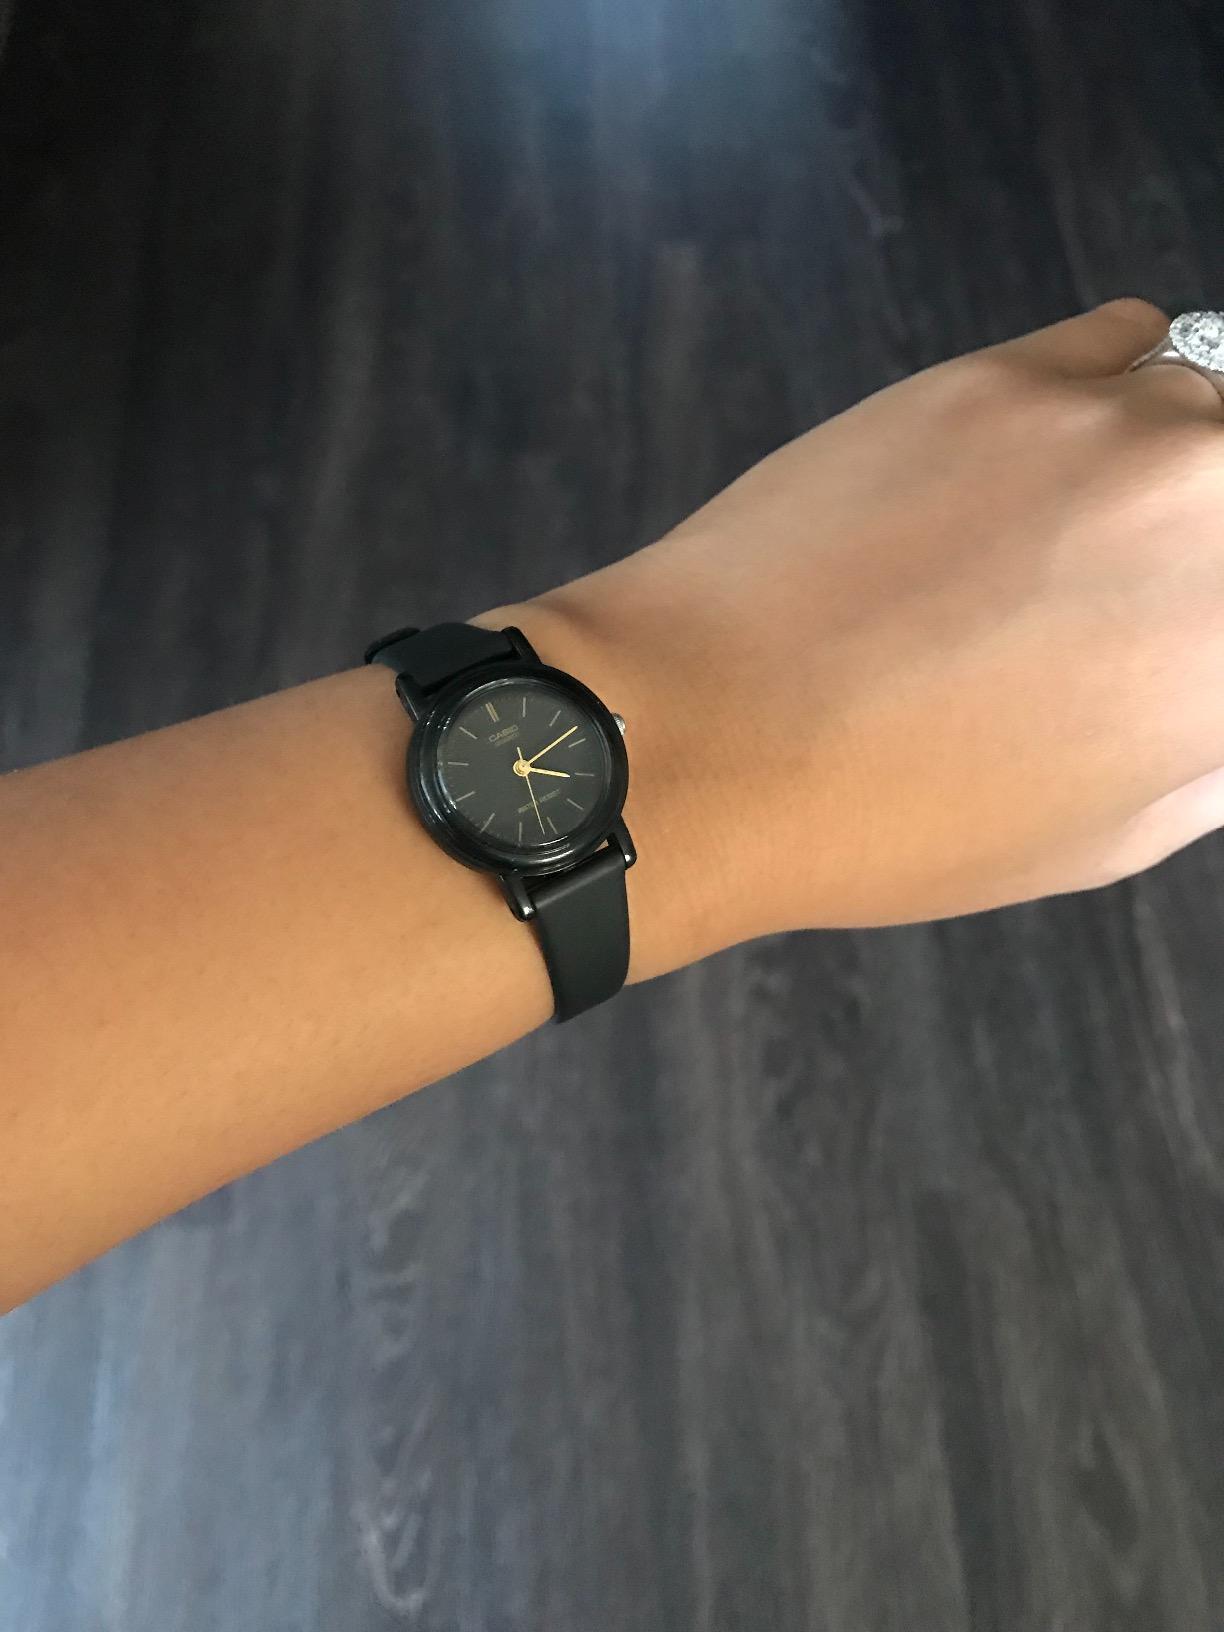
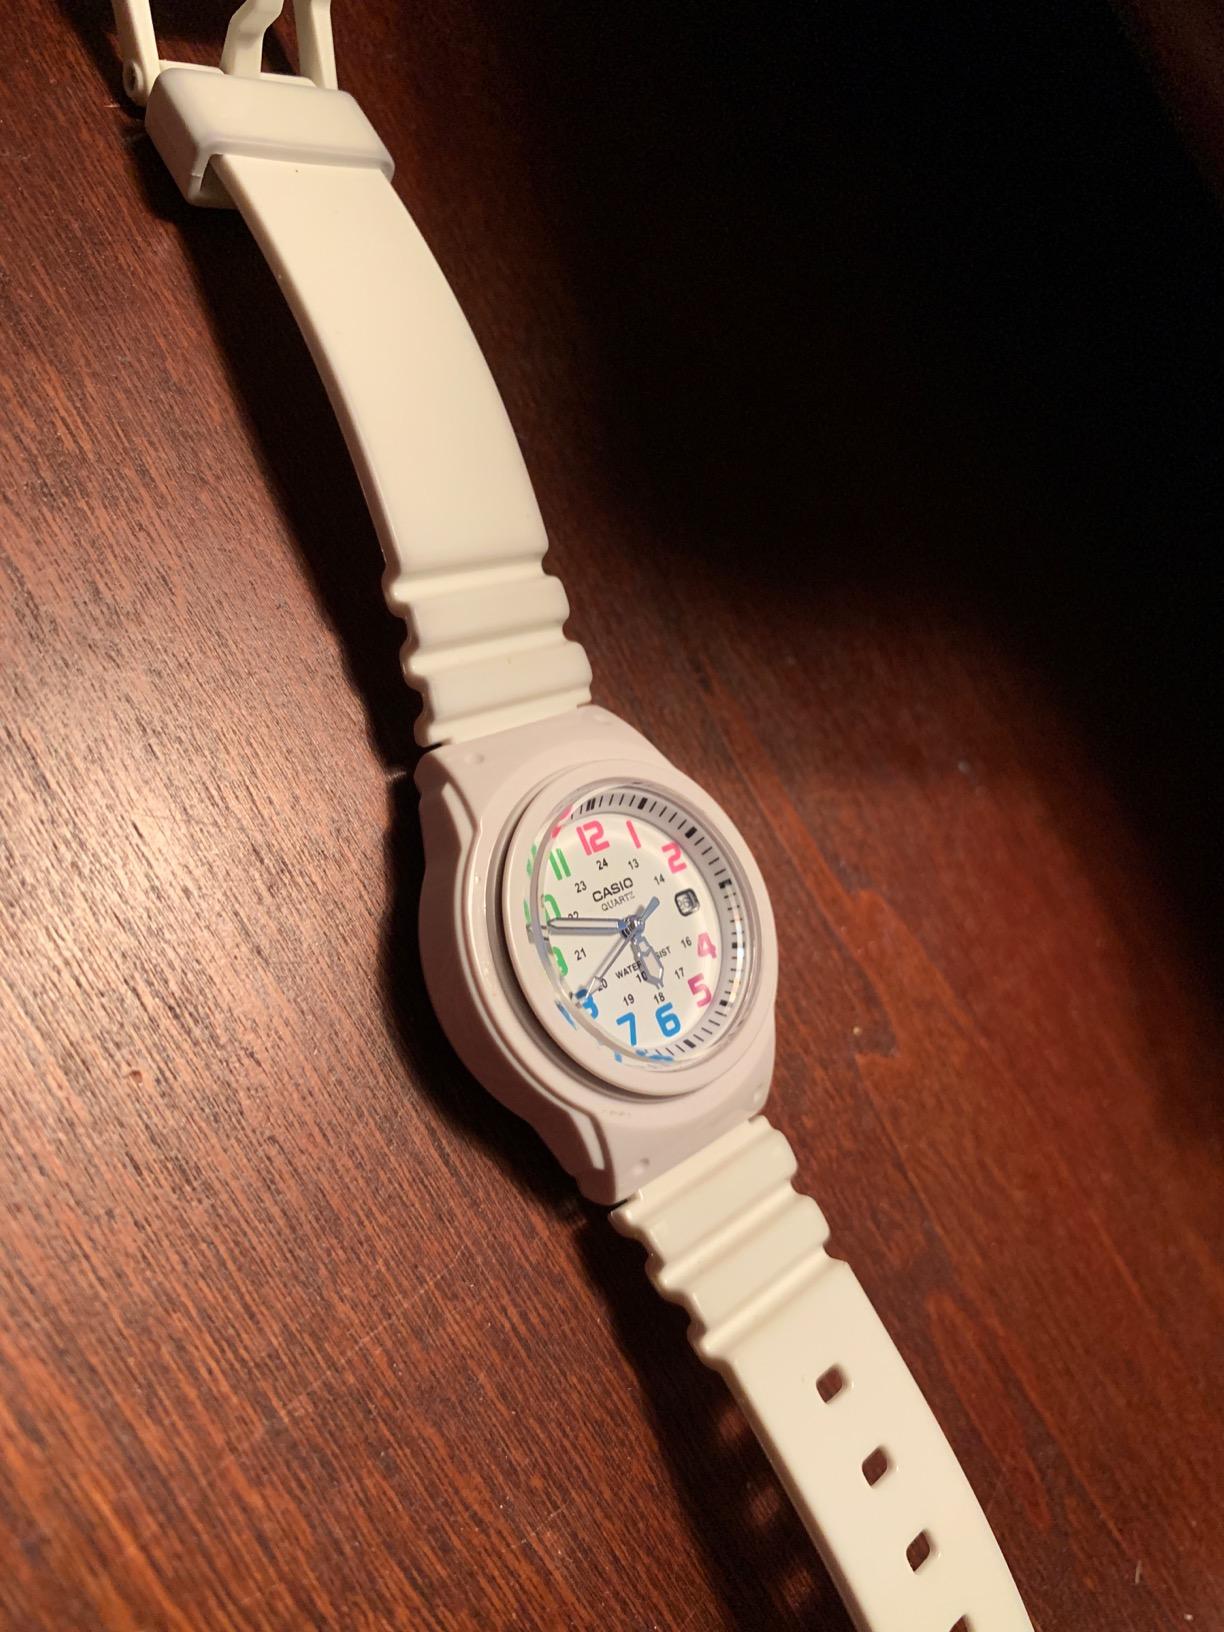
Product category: accessories_watch
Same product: no